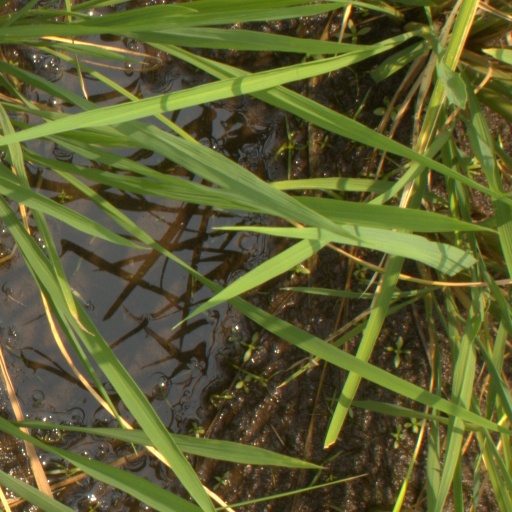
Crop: rice